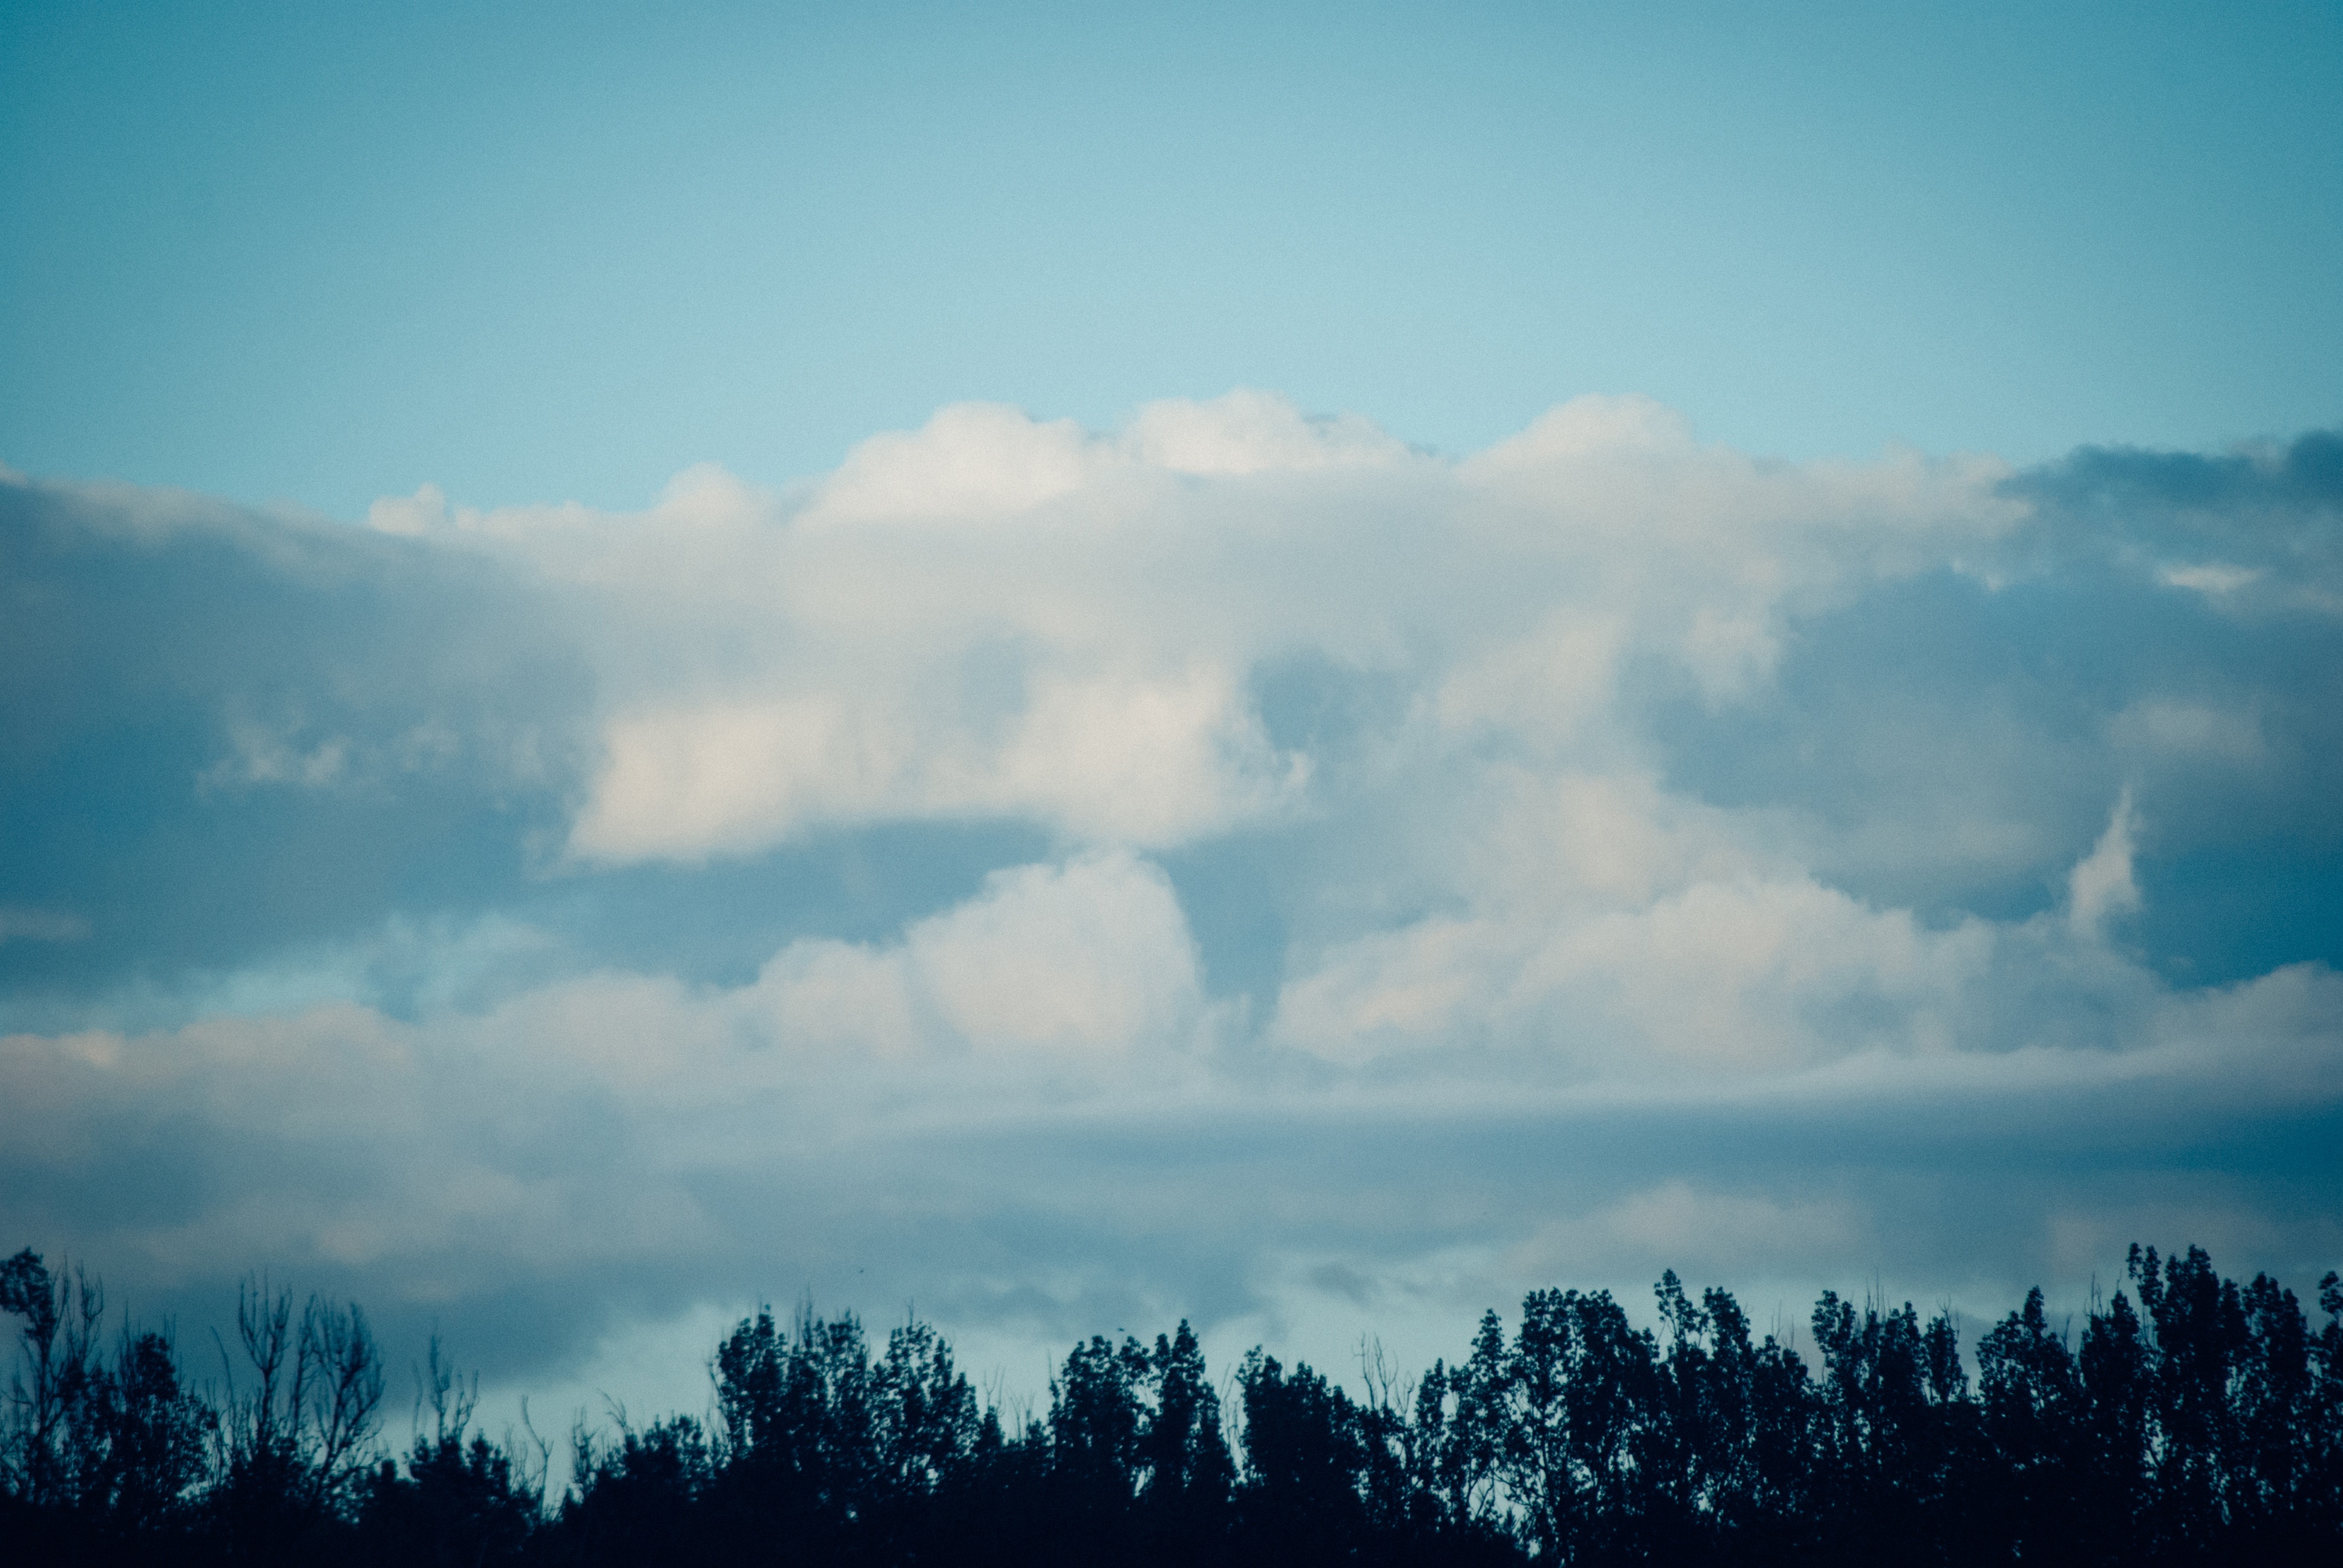
nature, horizon, silhouette, cloud, sky, field, sunlight, morning, dawn, atmosphere, dusk, weather, cumulus, blue, tree line, clouds, meteorological phenomenon, atmospheric phenomenon